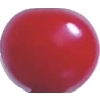
Label: cherry_sour